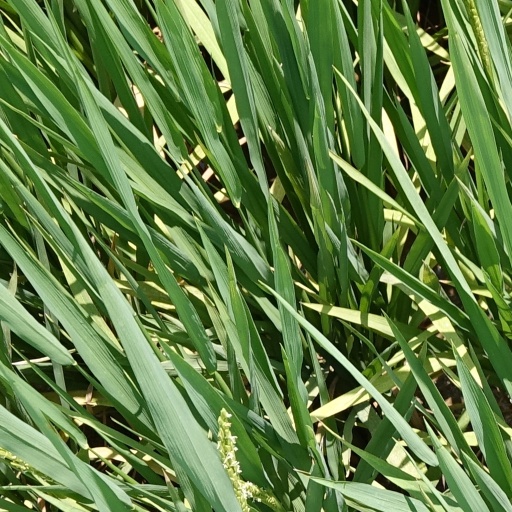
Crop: rice